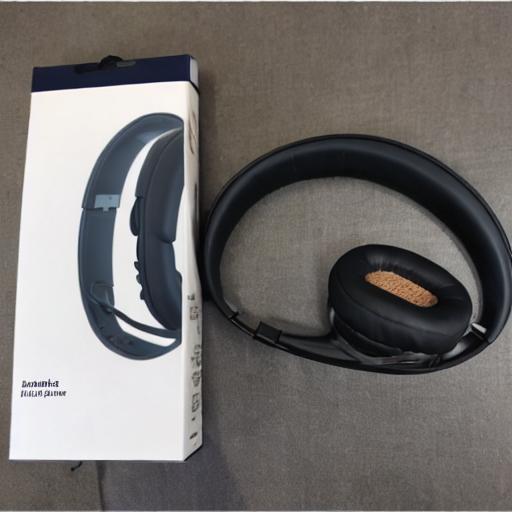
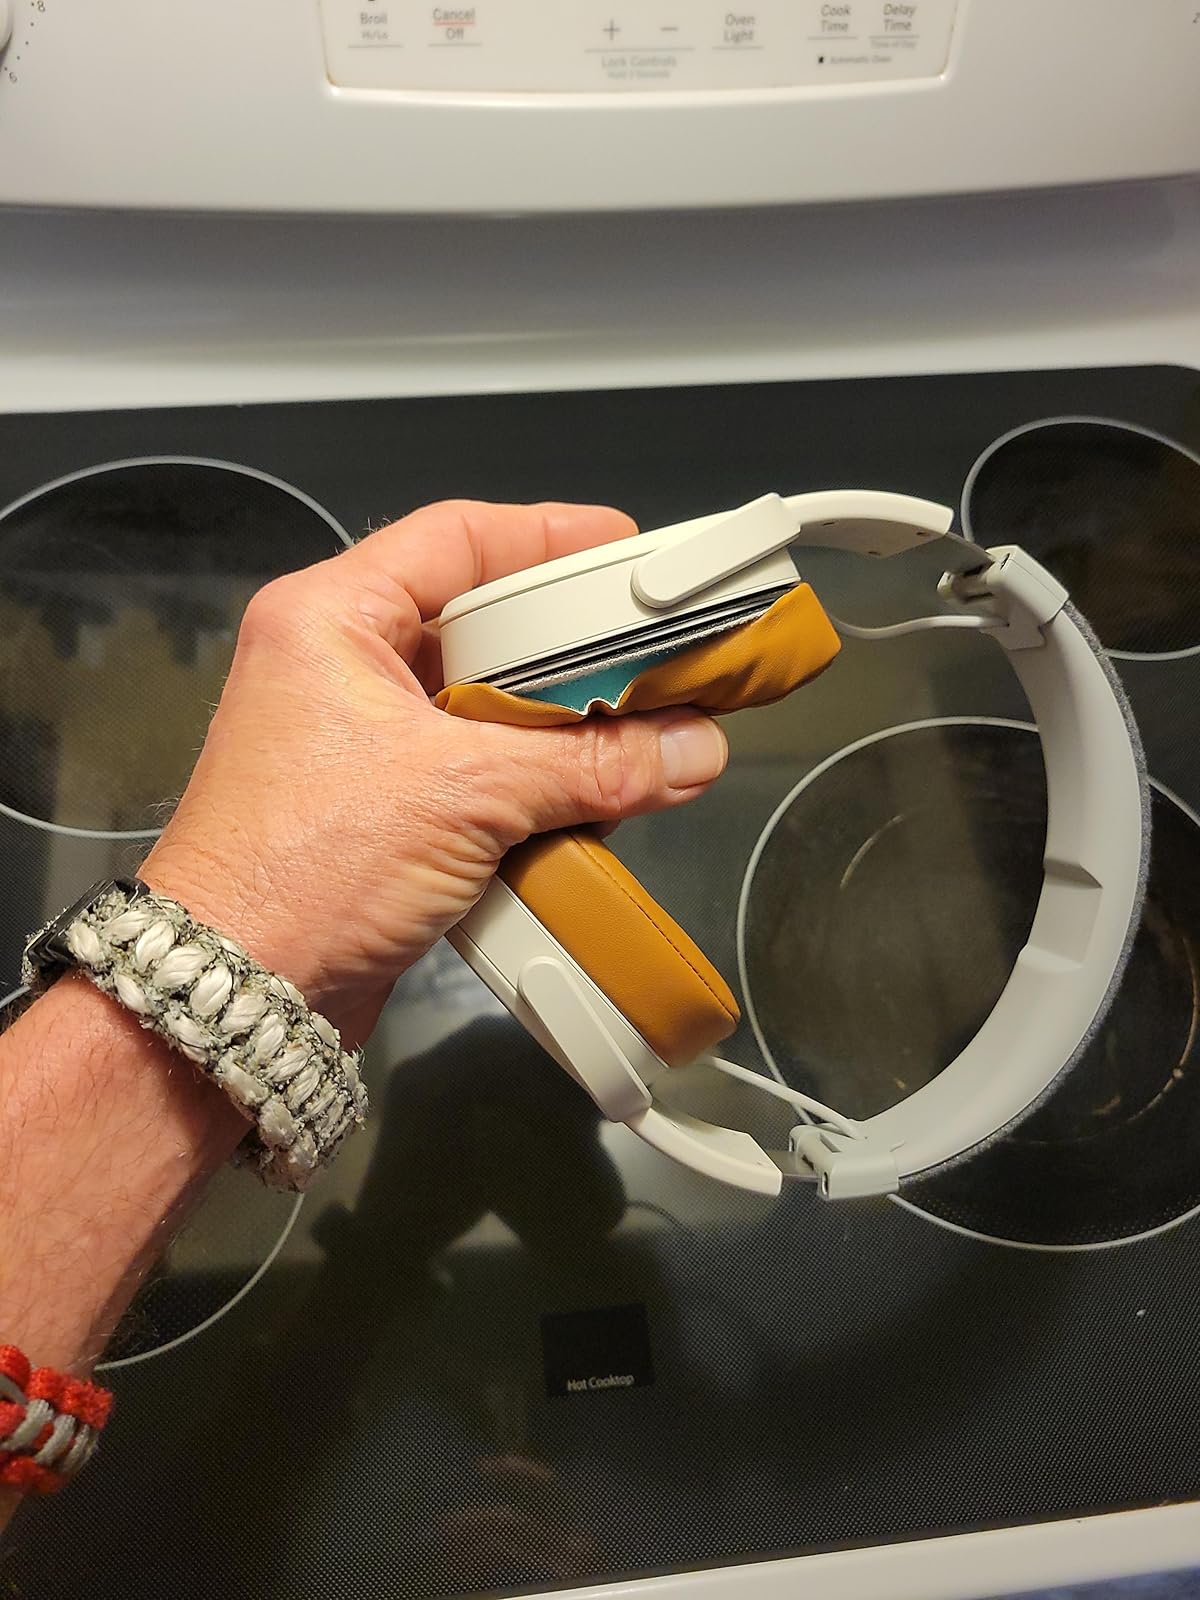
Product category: headphones
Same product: no